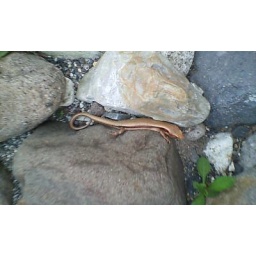
in the rocks by the river at the foot of the mountain I climbed by myself